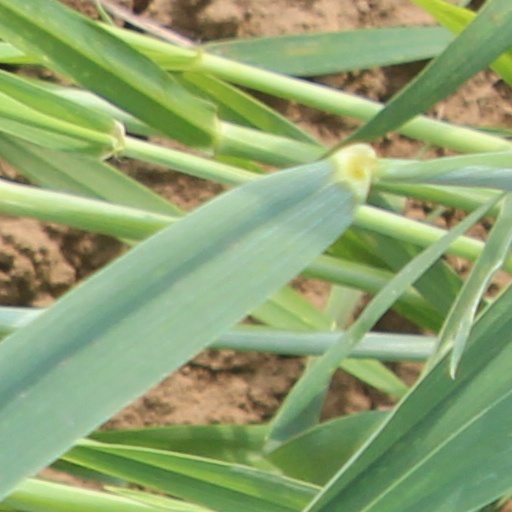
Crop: wheat